Naturism

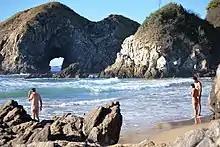
The far west end of Zipolite Beach, Oaxaca, Mexico

In modern-day Poland, naturism is practiced in a number of seaside and inland beaches. Most Polish beaches of this type are actually clothing-optional rather than naturist. One such beach is Międzyzdroje-Lubiewo.